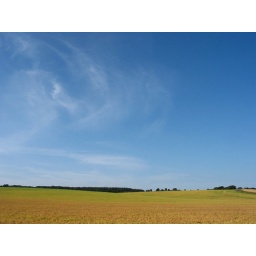
Open country under a deep blue sky at Woodcote.